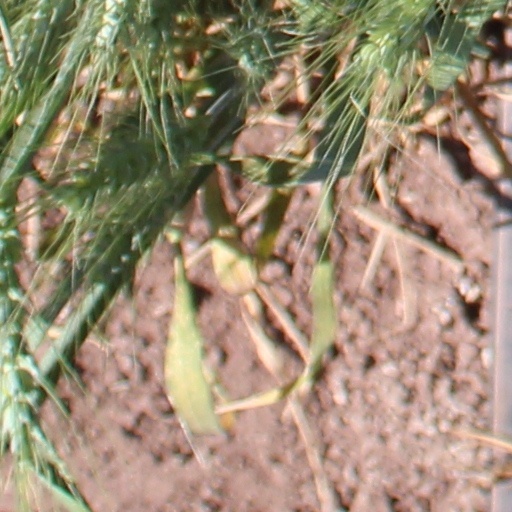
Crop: wheat